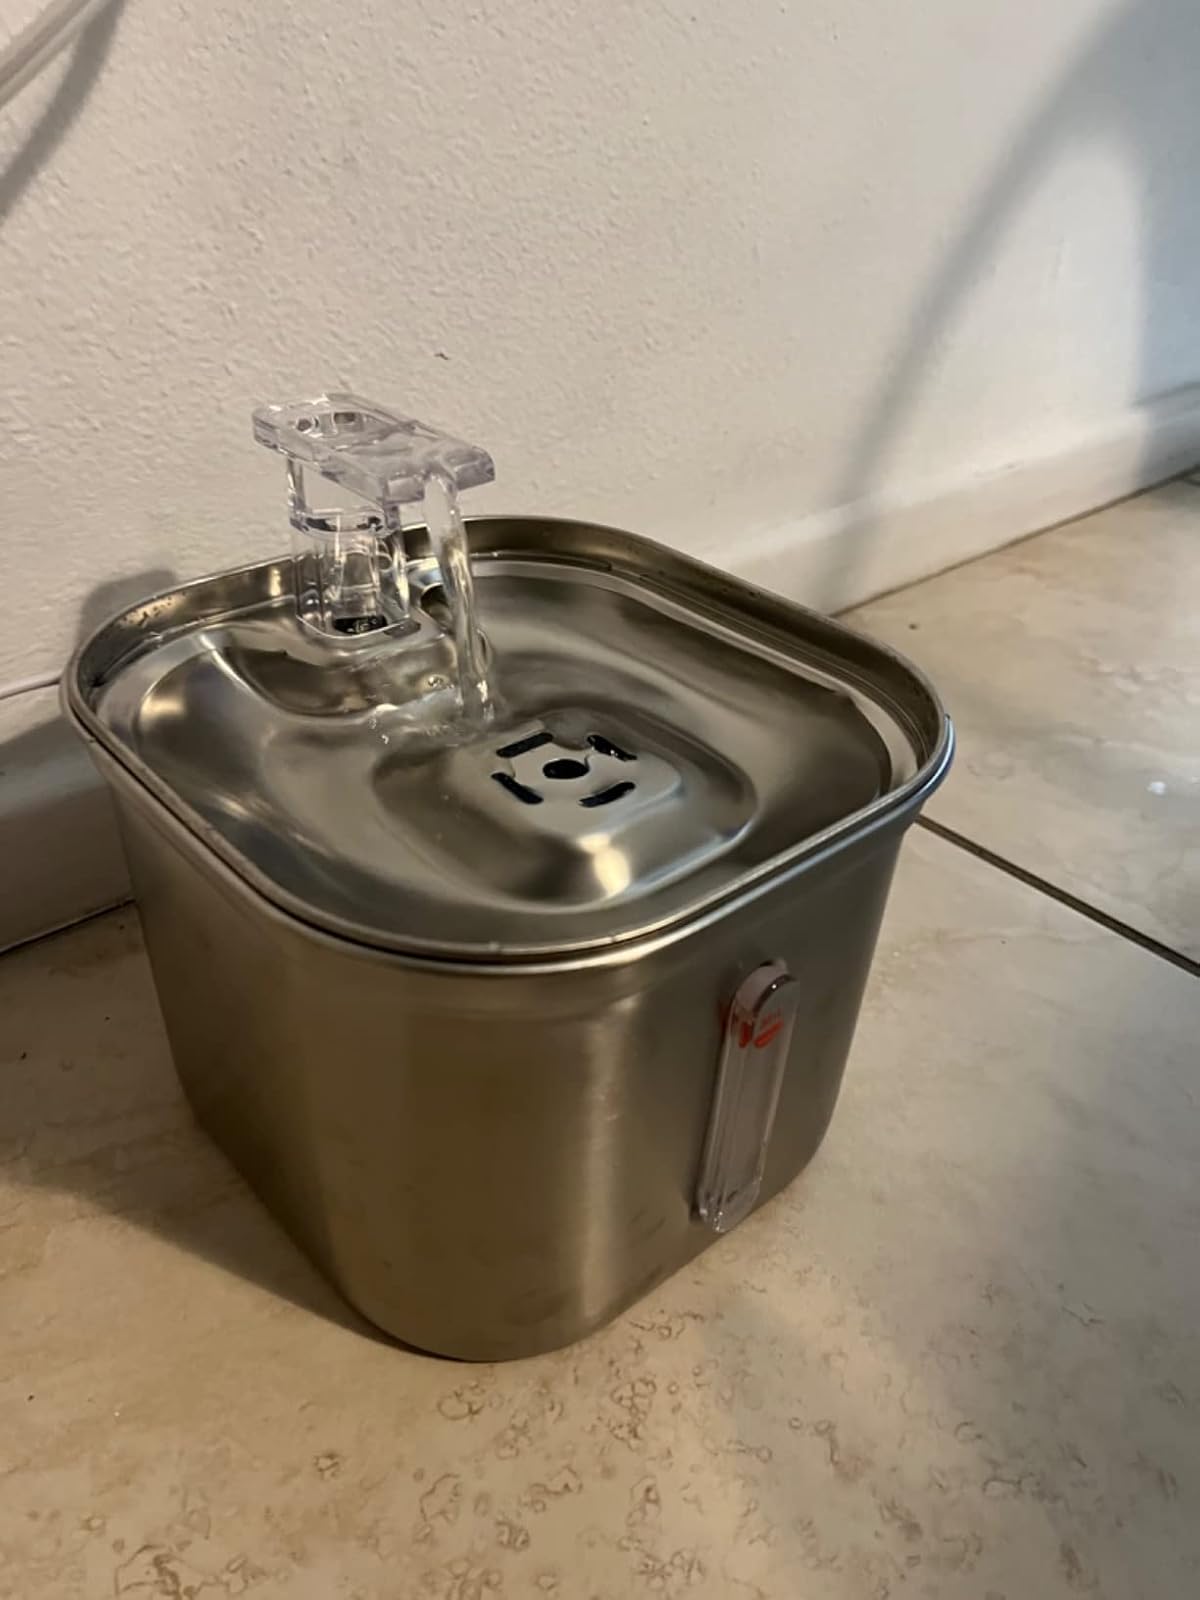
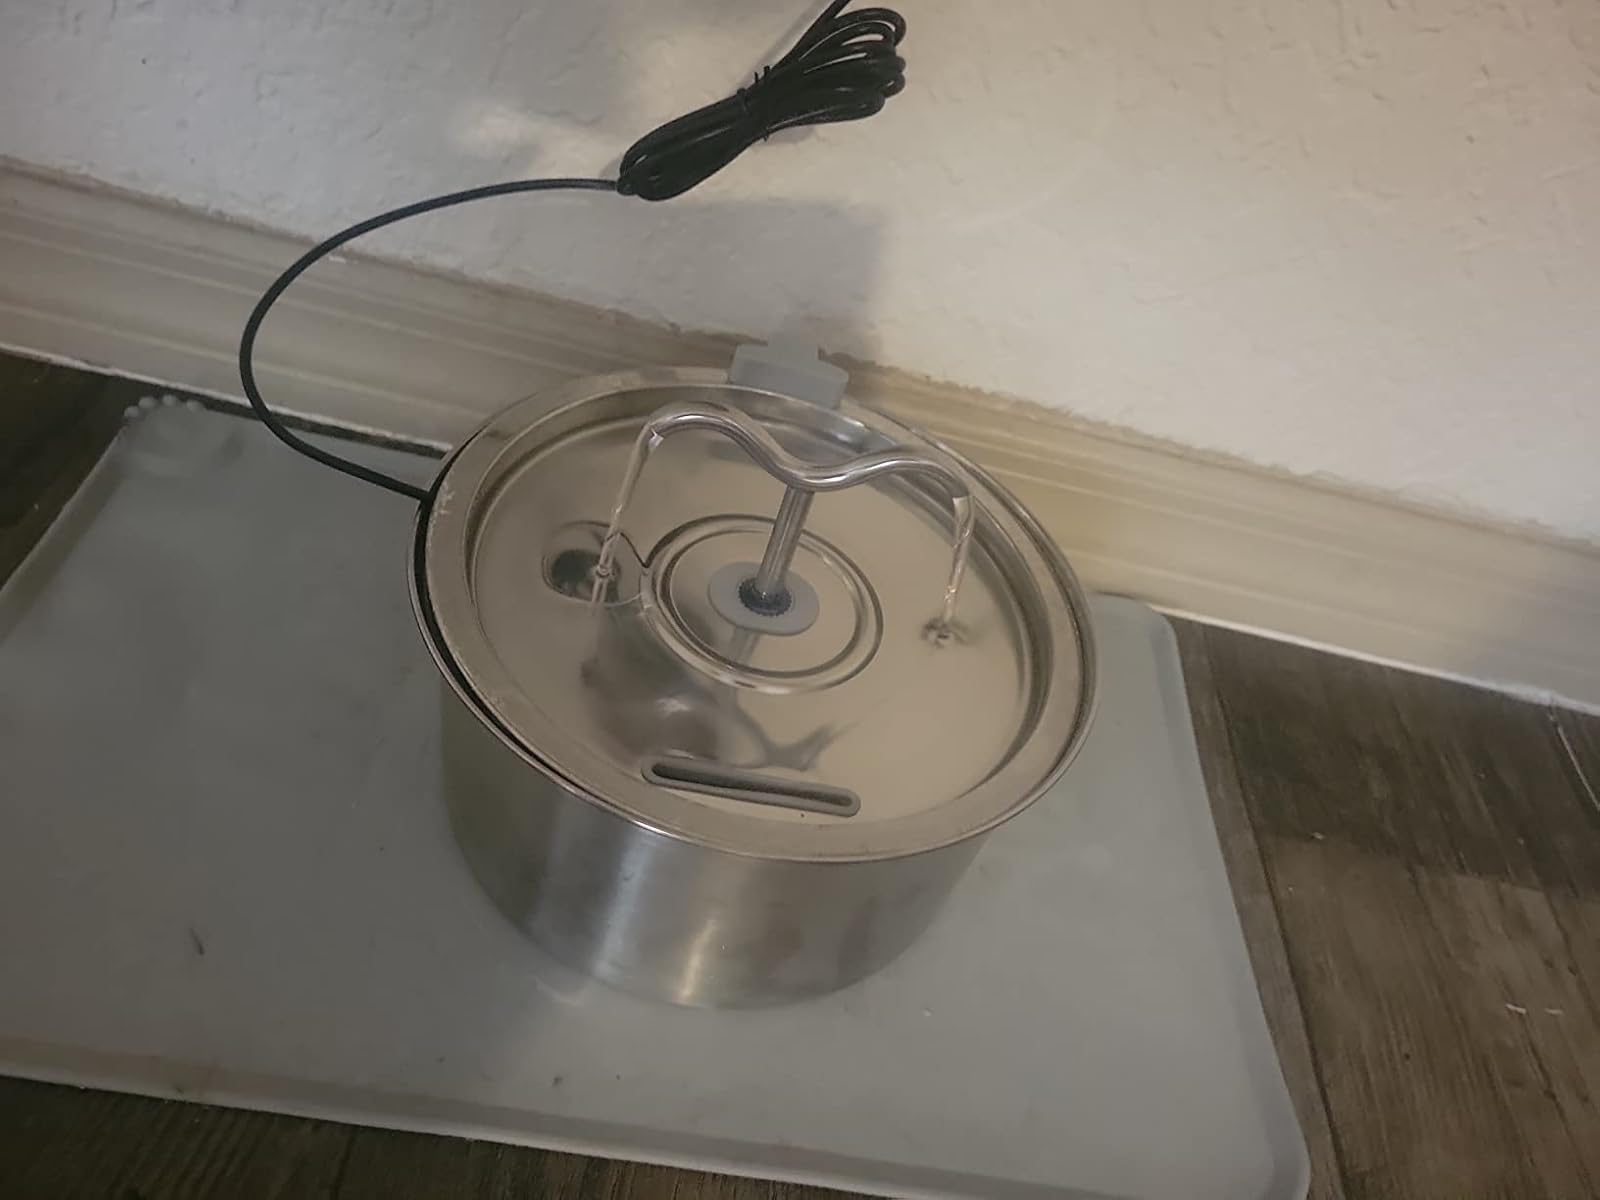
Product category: items_bowl
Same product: no